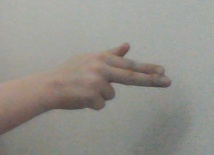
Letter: ghain